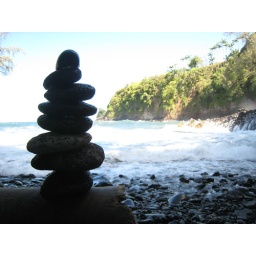
Hawaii Tropical Botanical Garden pics - Stacked rock sculpture by the beach